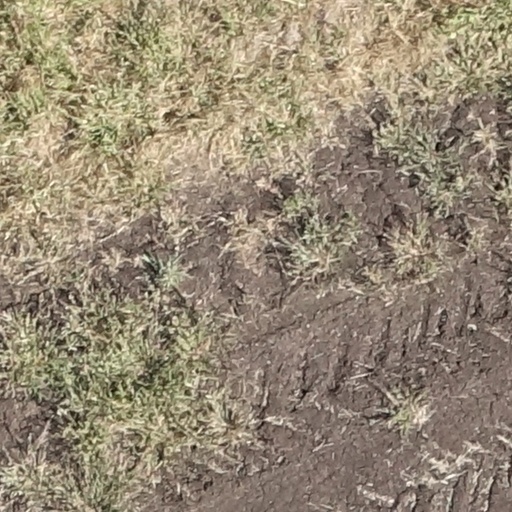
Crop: sorghum